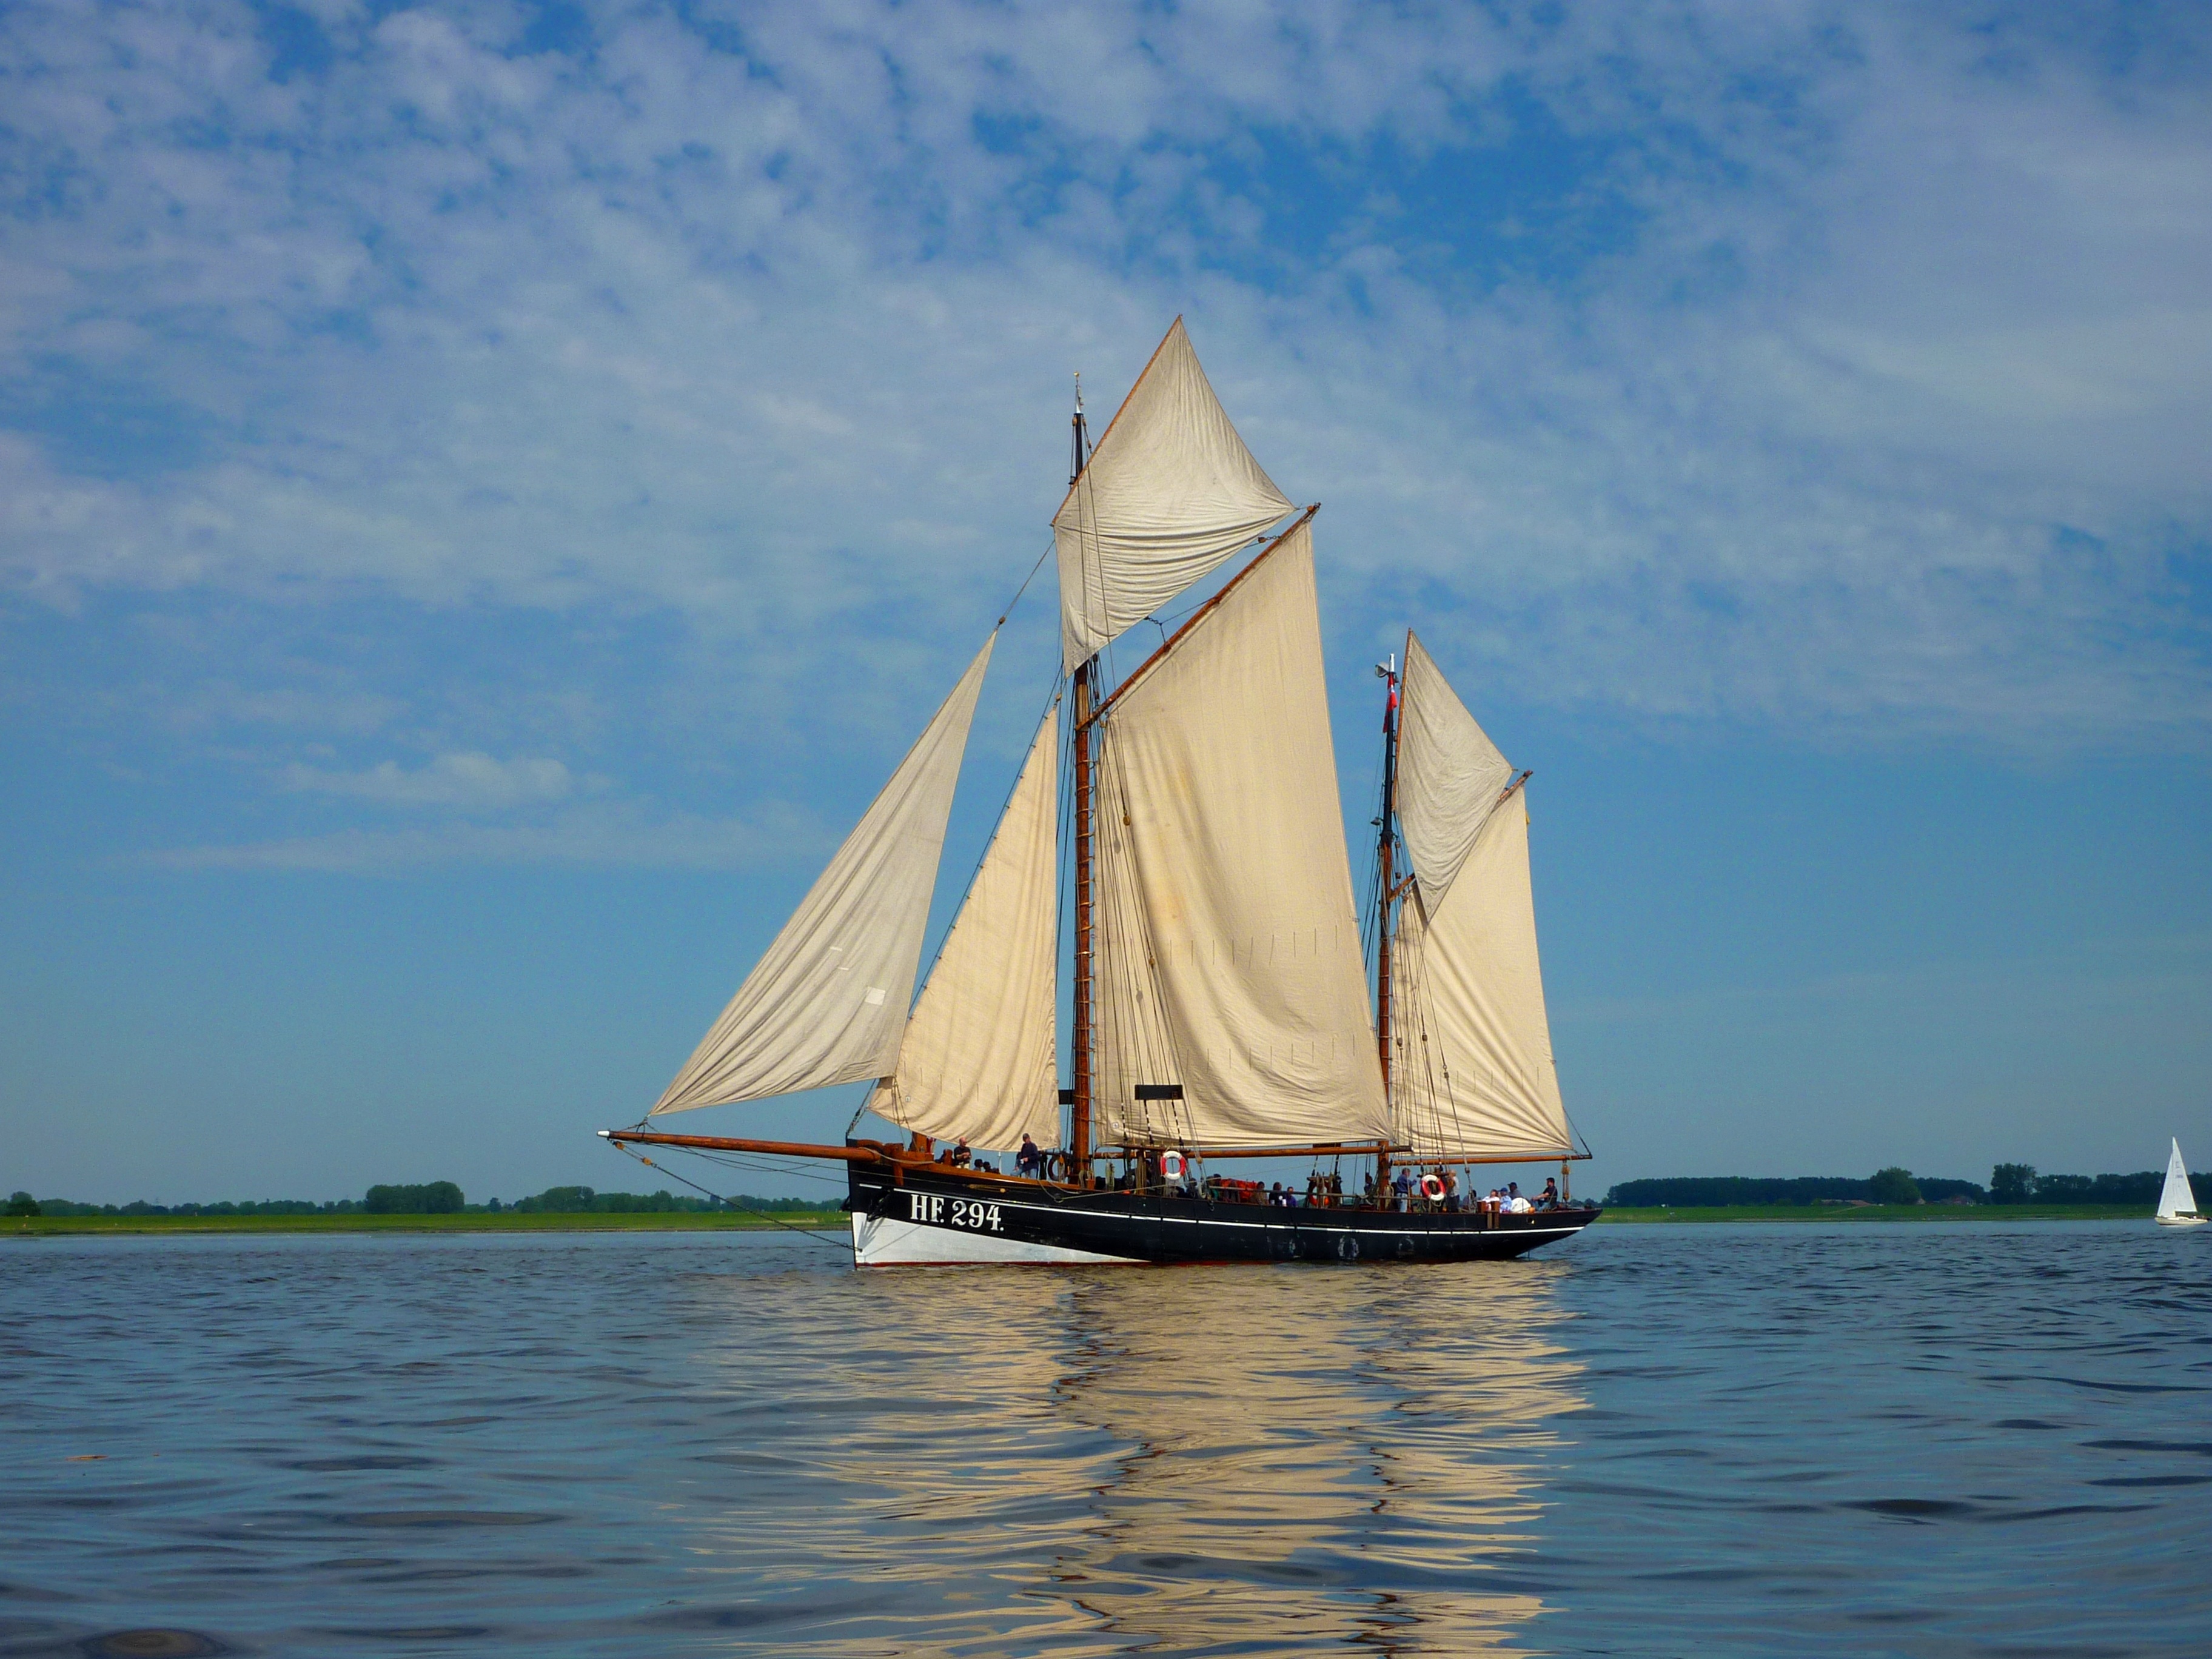
sea, coast, water, nature, boat, ship, boot, vehicle, mast, sailing, bay, sailboat, close up, boating, sail, sailing vessel, shipping, maritime, watercraft, schooner, historically, windjammer, elbe, hamburg, sailing ship, seafaring, cutter, tall ship, brigantine